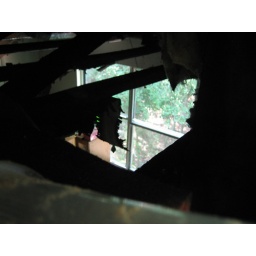
the 2nd floor apartmentfrom the hole in the wall of the staircase going to the 3rd floor